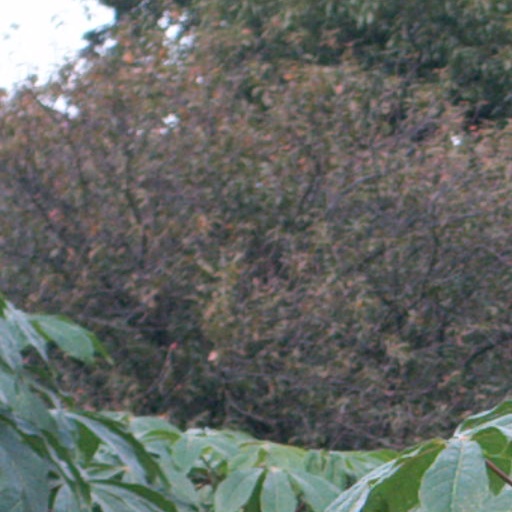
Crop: cassava